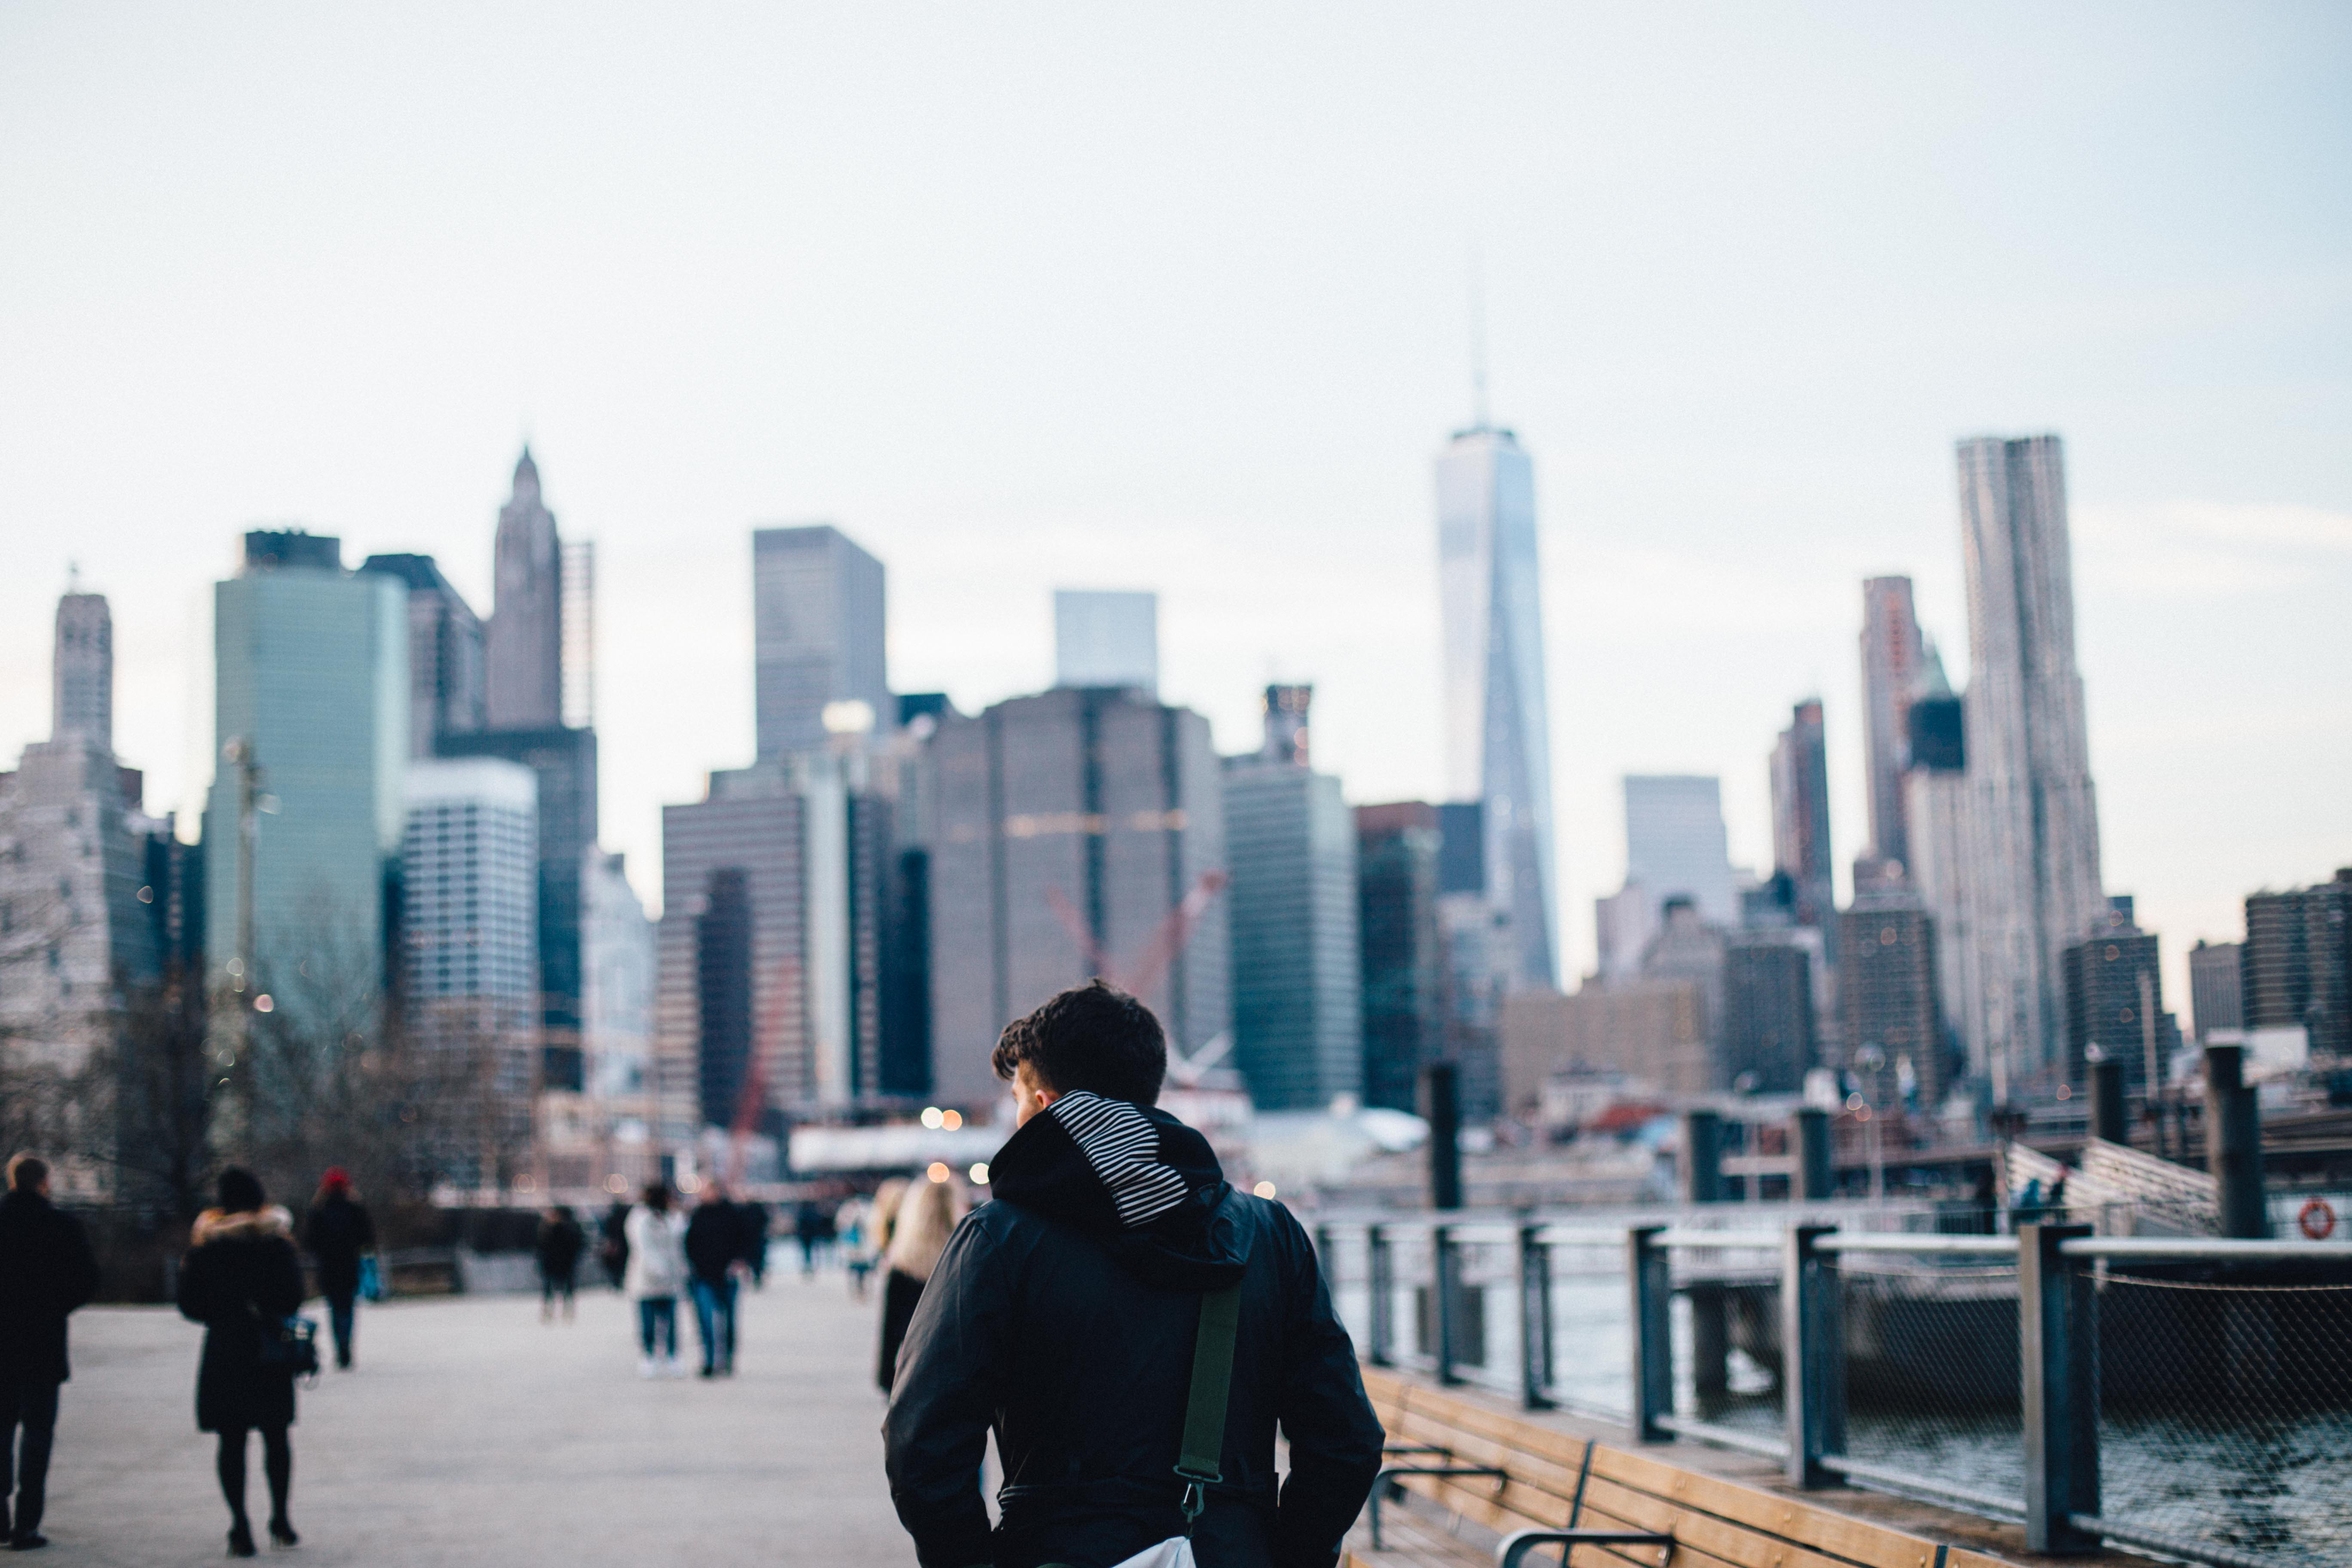
people, skyline, city, skyscraper, cityscape, downtown, macro, buildings, metropolis, urban area, geographical feature, human settlement, metropolitan area